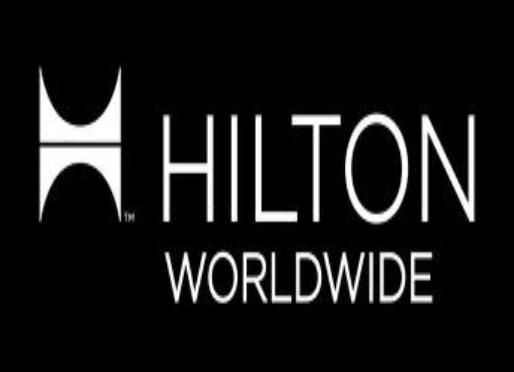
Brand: Hilton Worldwide-2
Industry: Others